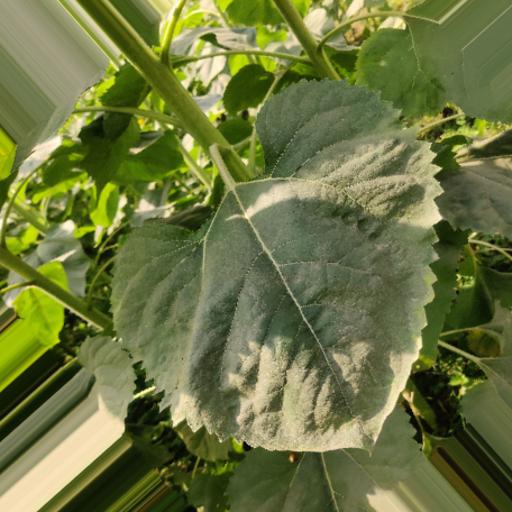
Label: Fresh_leaf